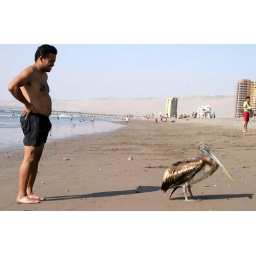
Man looks at a bird in the beach of La Serena.